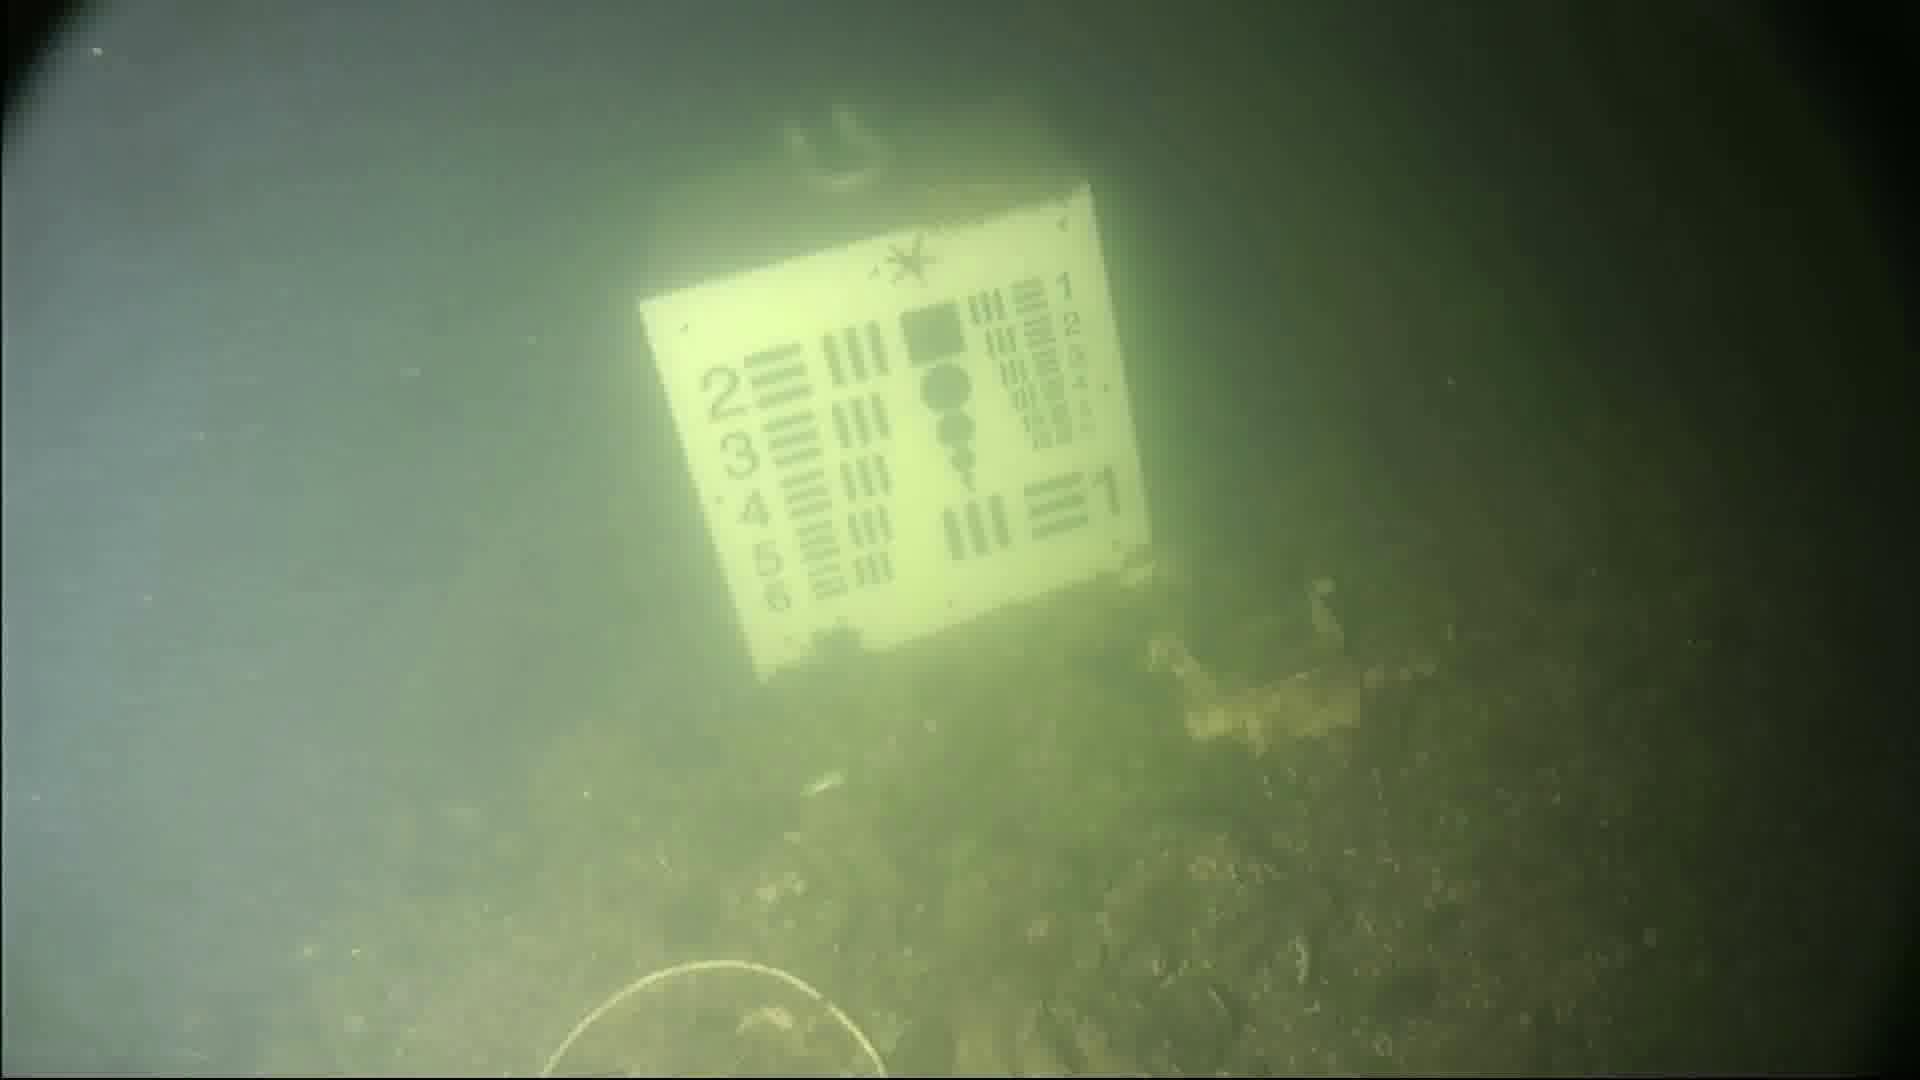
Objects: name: starfish
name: crab